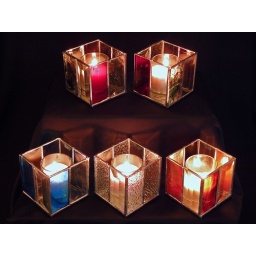
Colorful stained glass alternates with prism-like bevels to create a beautiful patterm of light around these candle holders